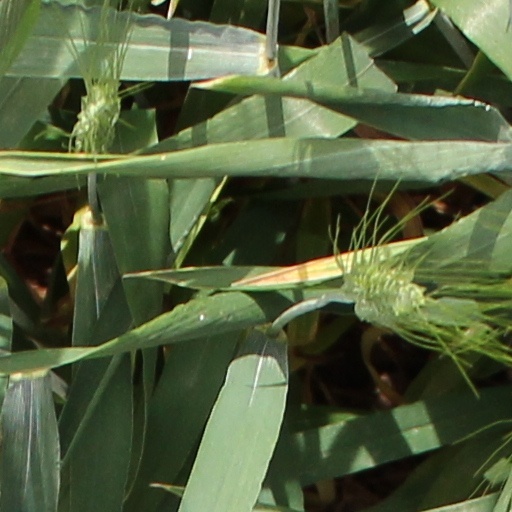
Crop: wheat